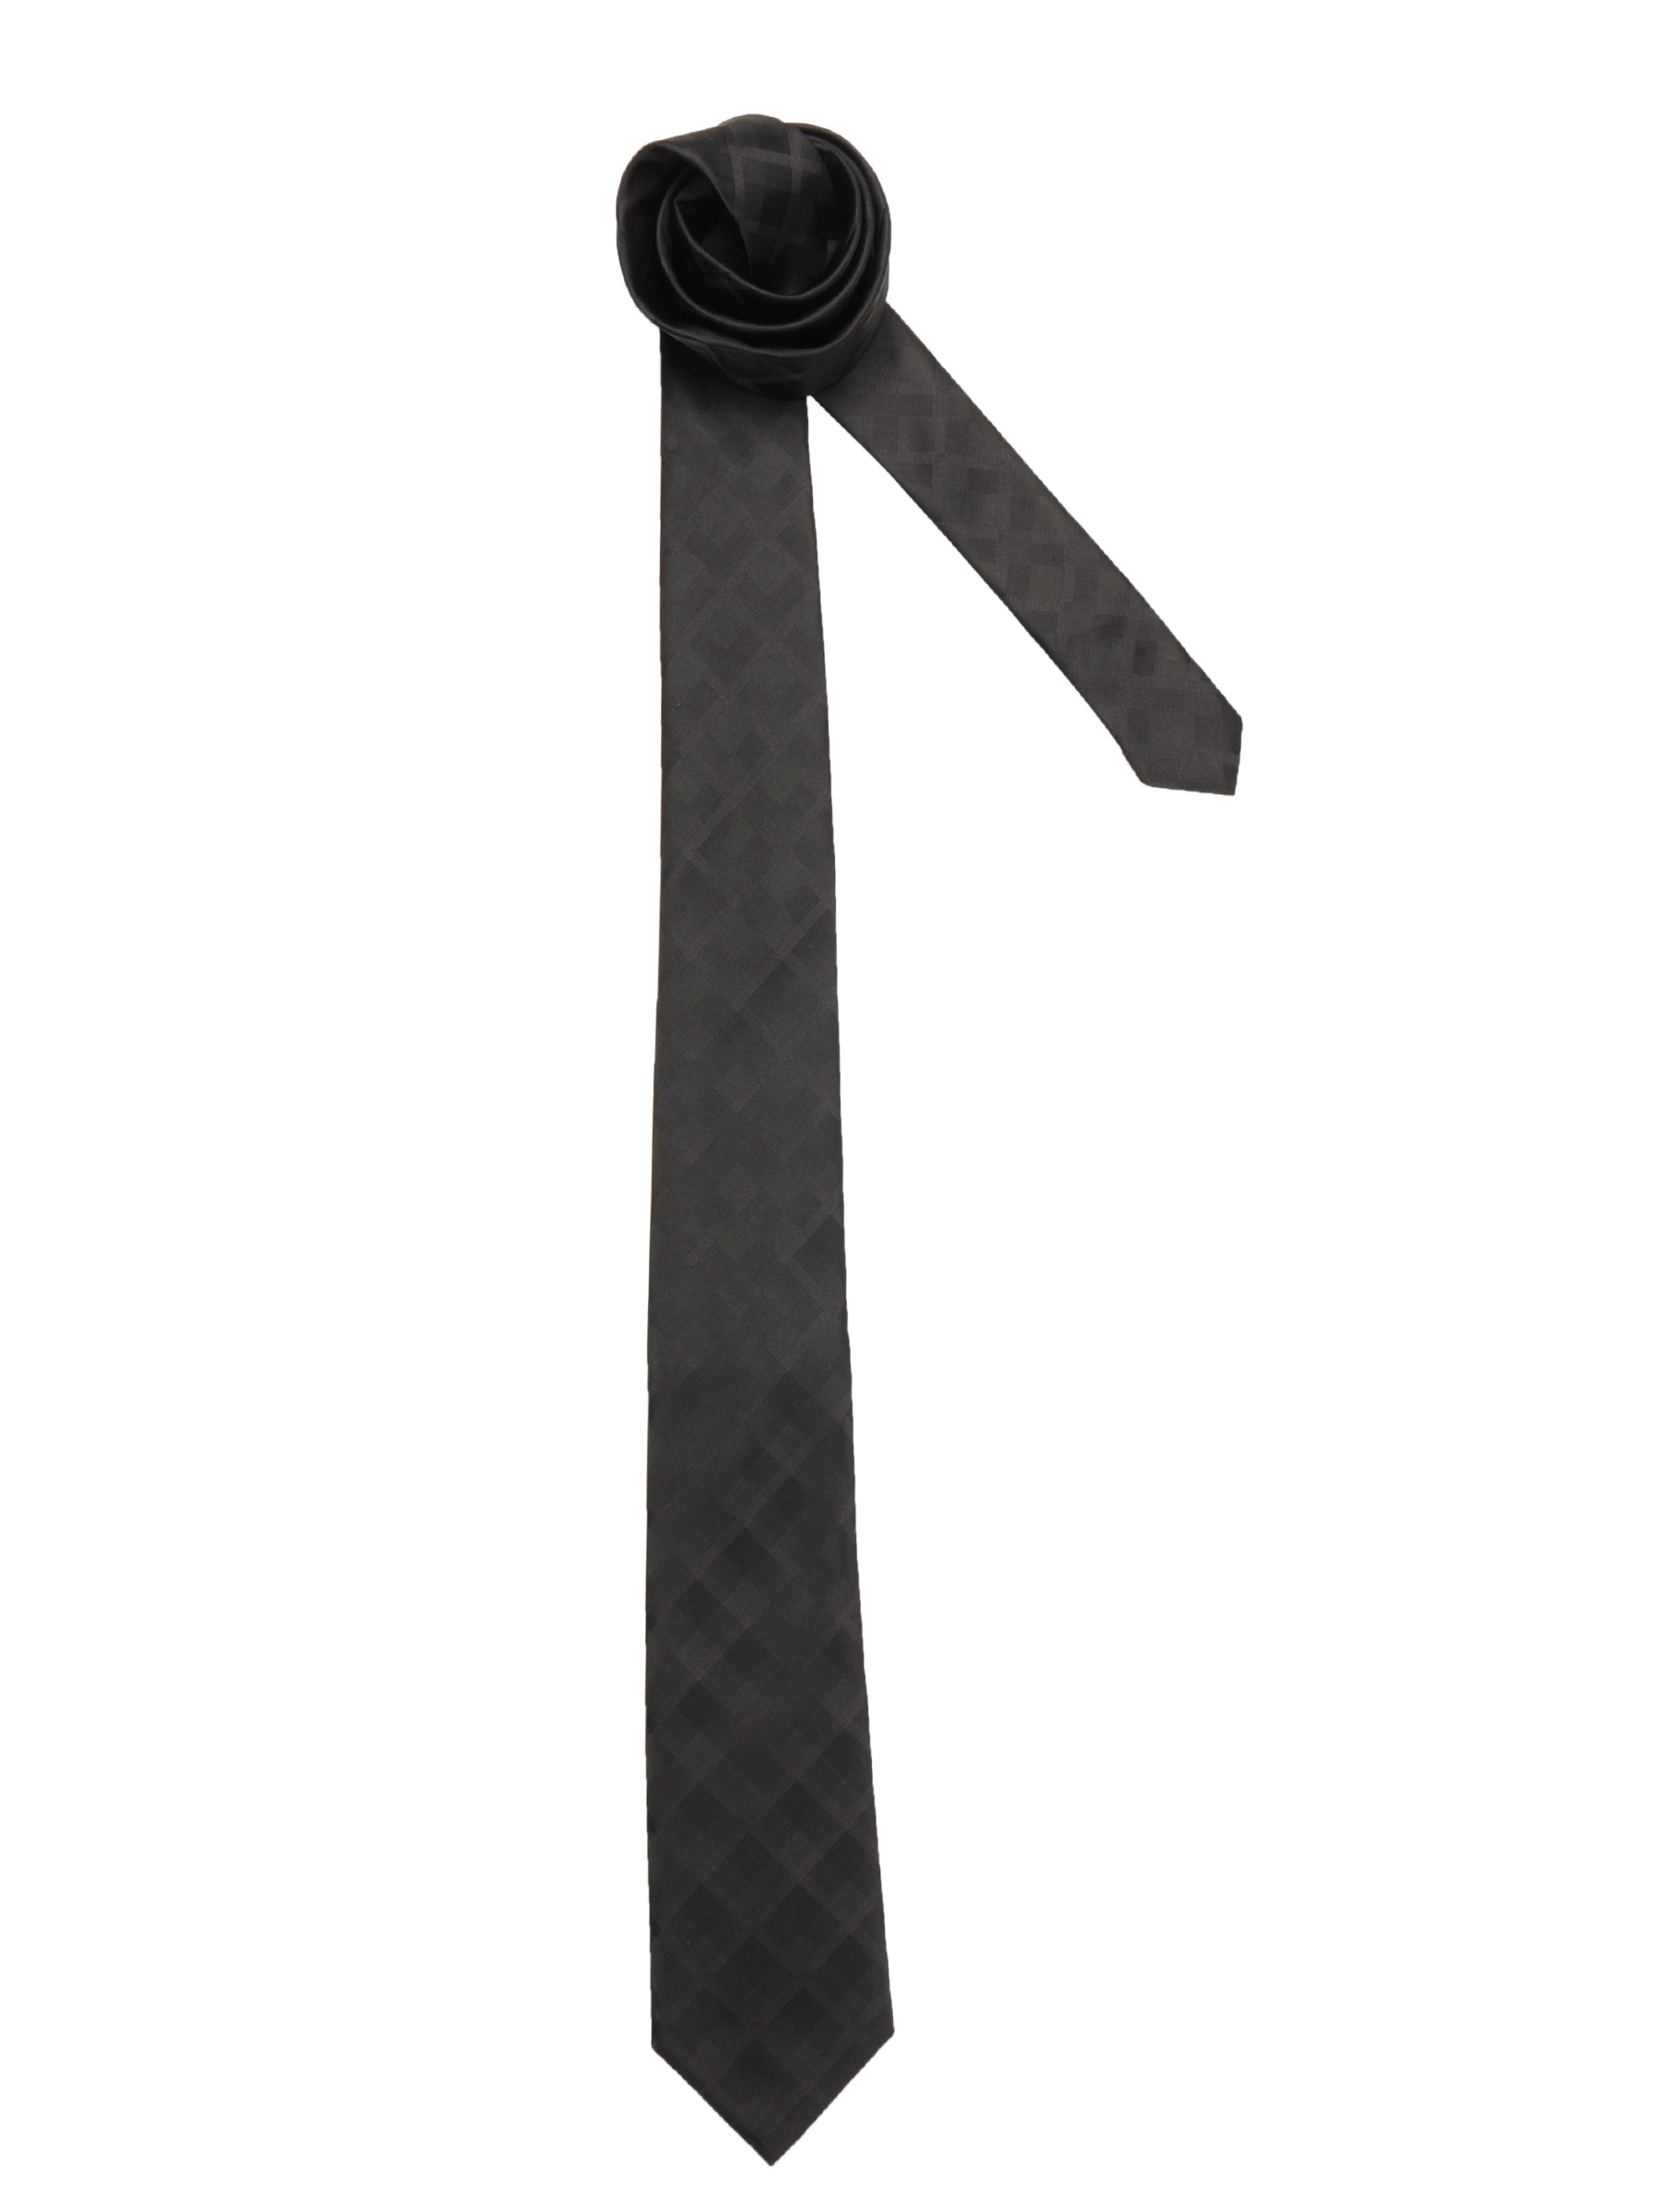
Turtle Men Check Black Ties
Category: Accessories / Ties / Ties
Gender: Men
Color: Black
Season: Fall 2011
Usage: Formal